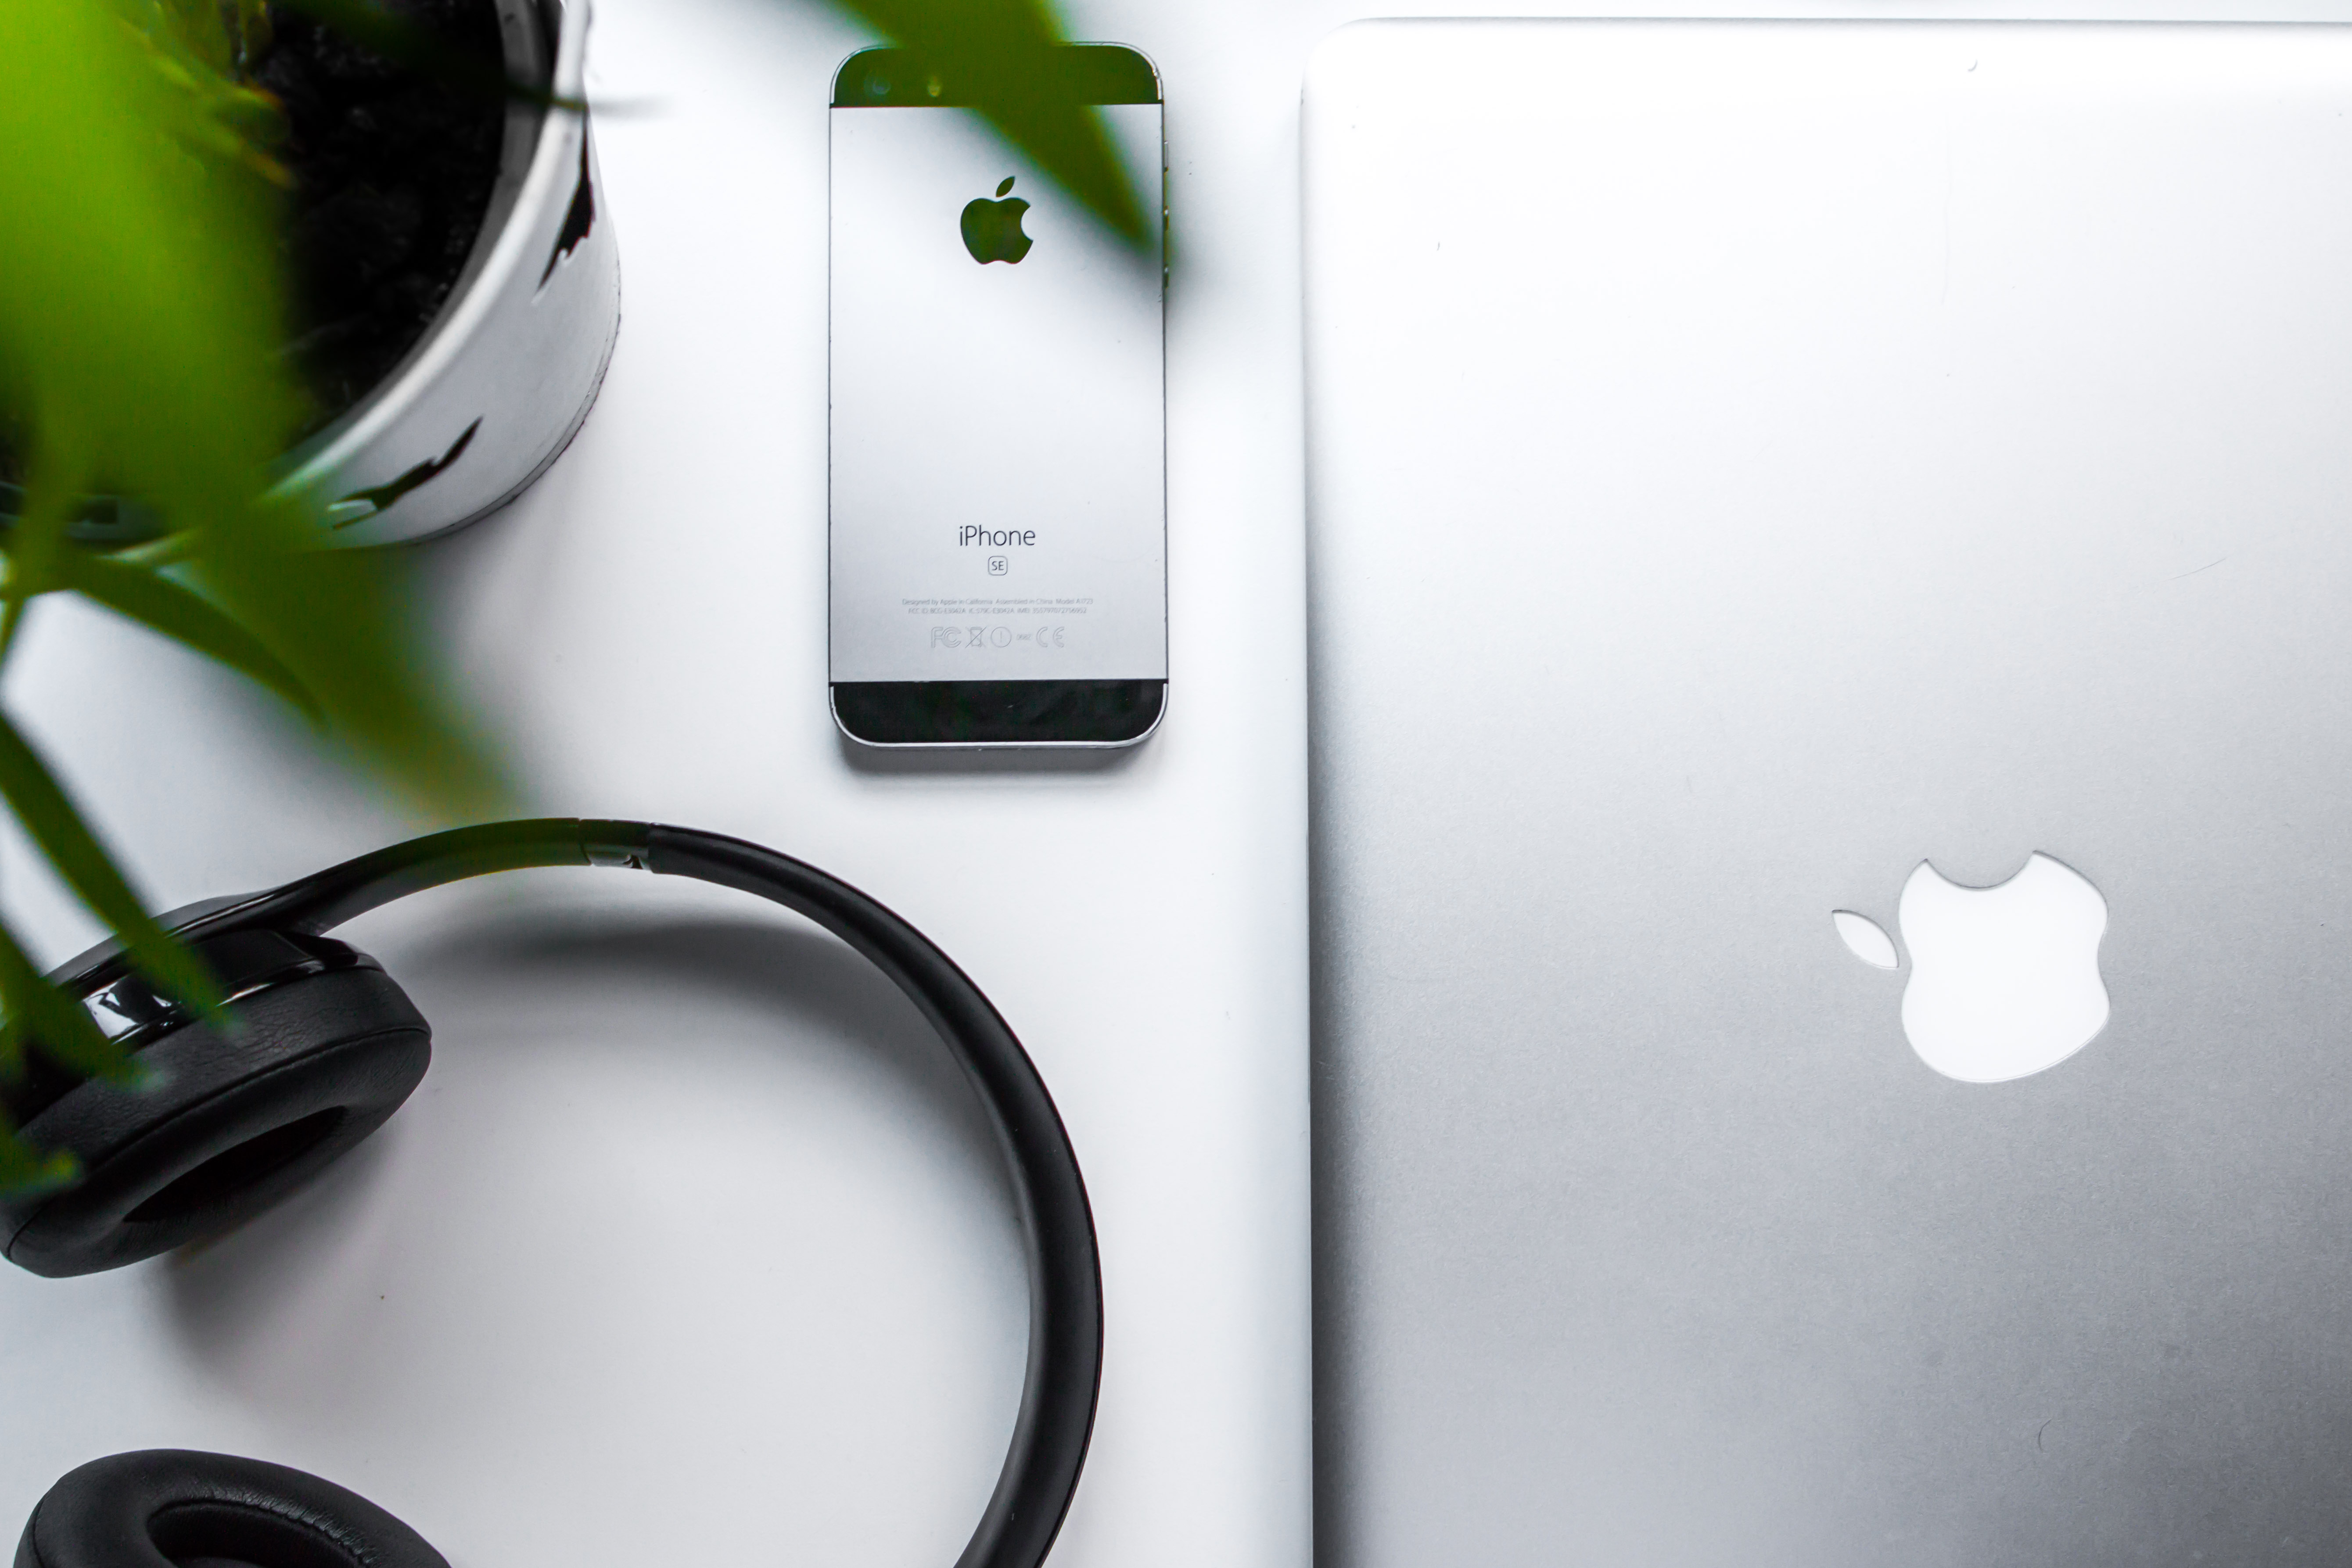
technology, white, gadget, brand, product, electronic device